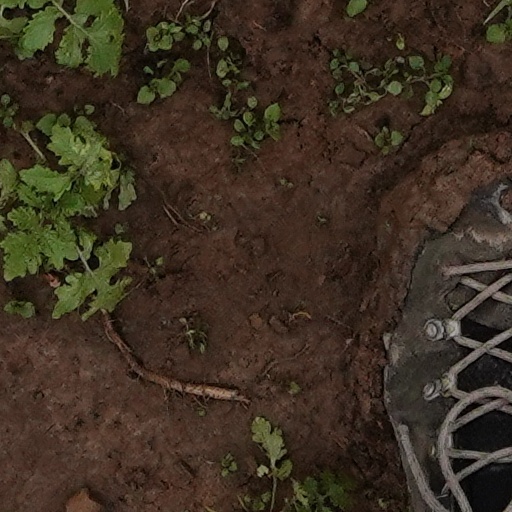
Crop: wheat